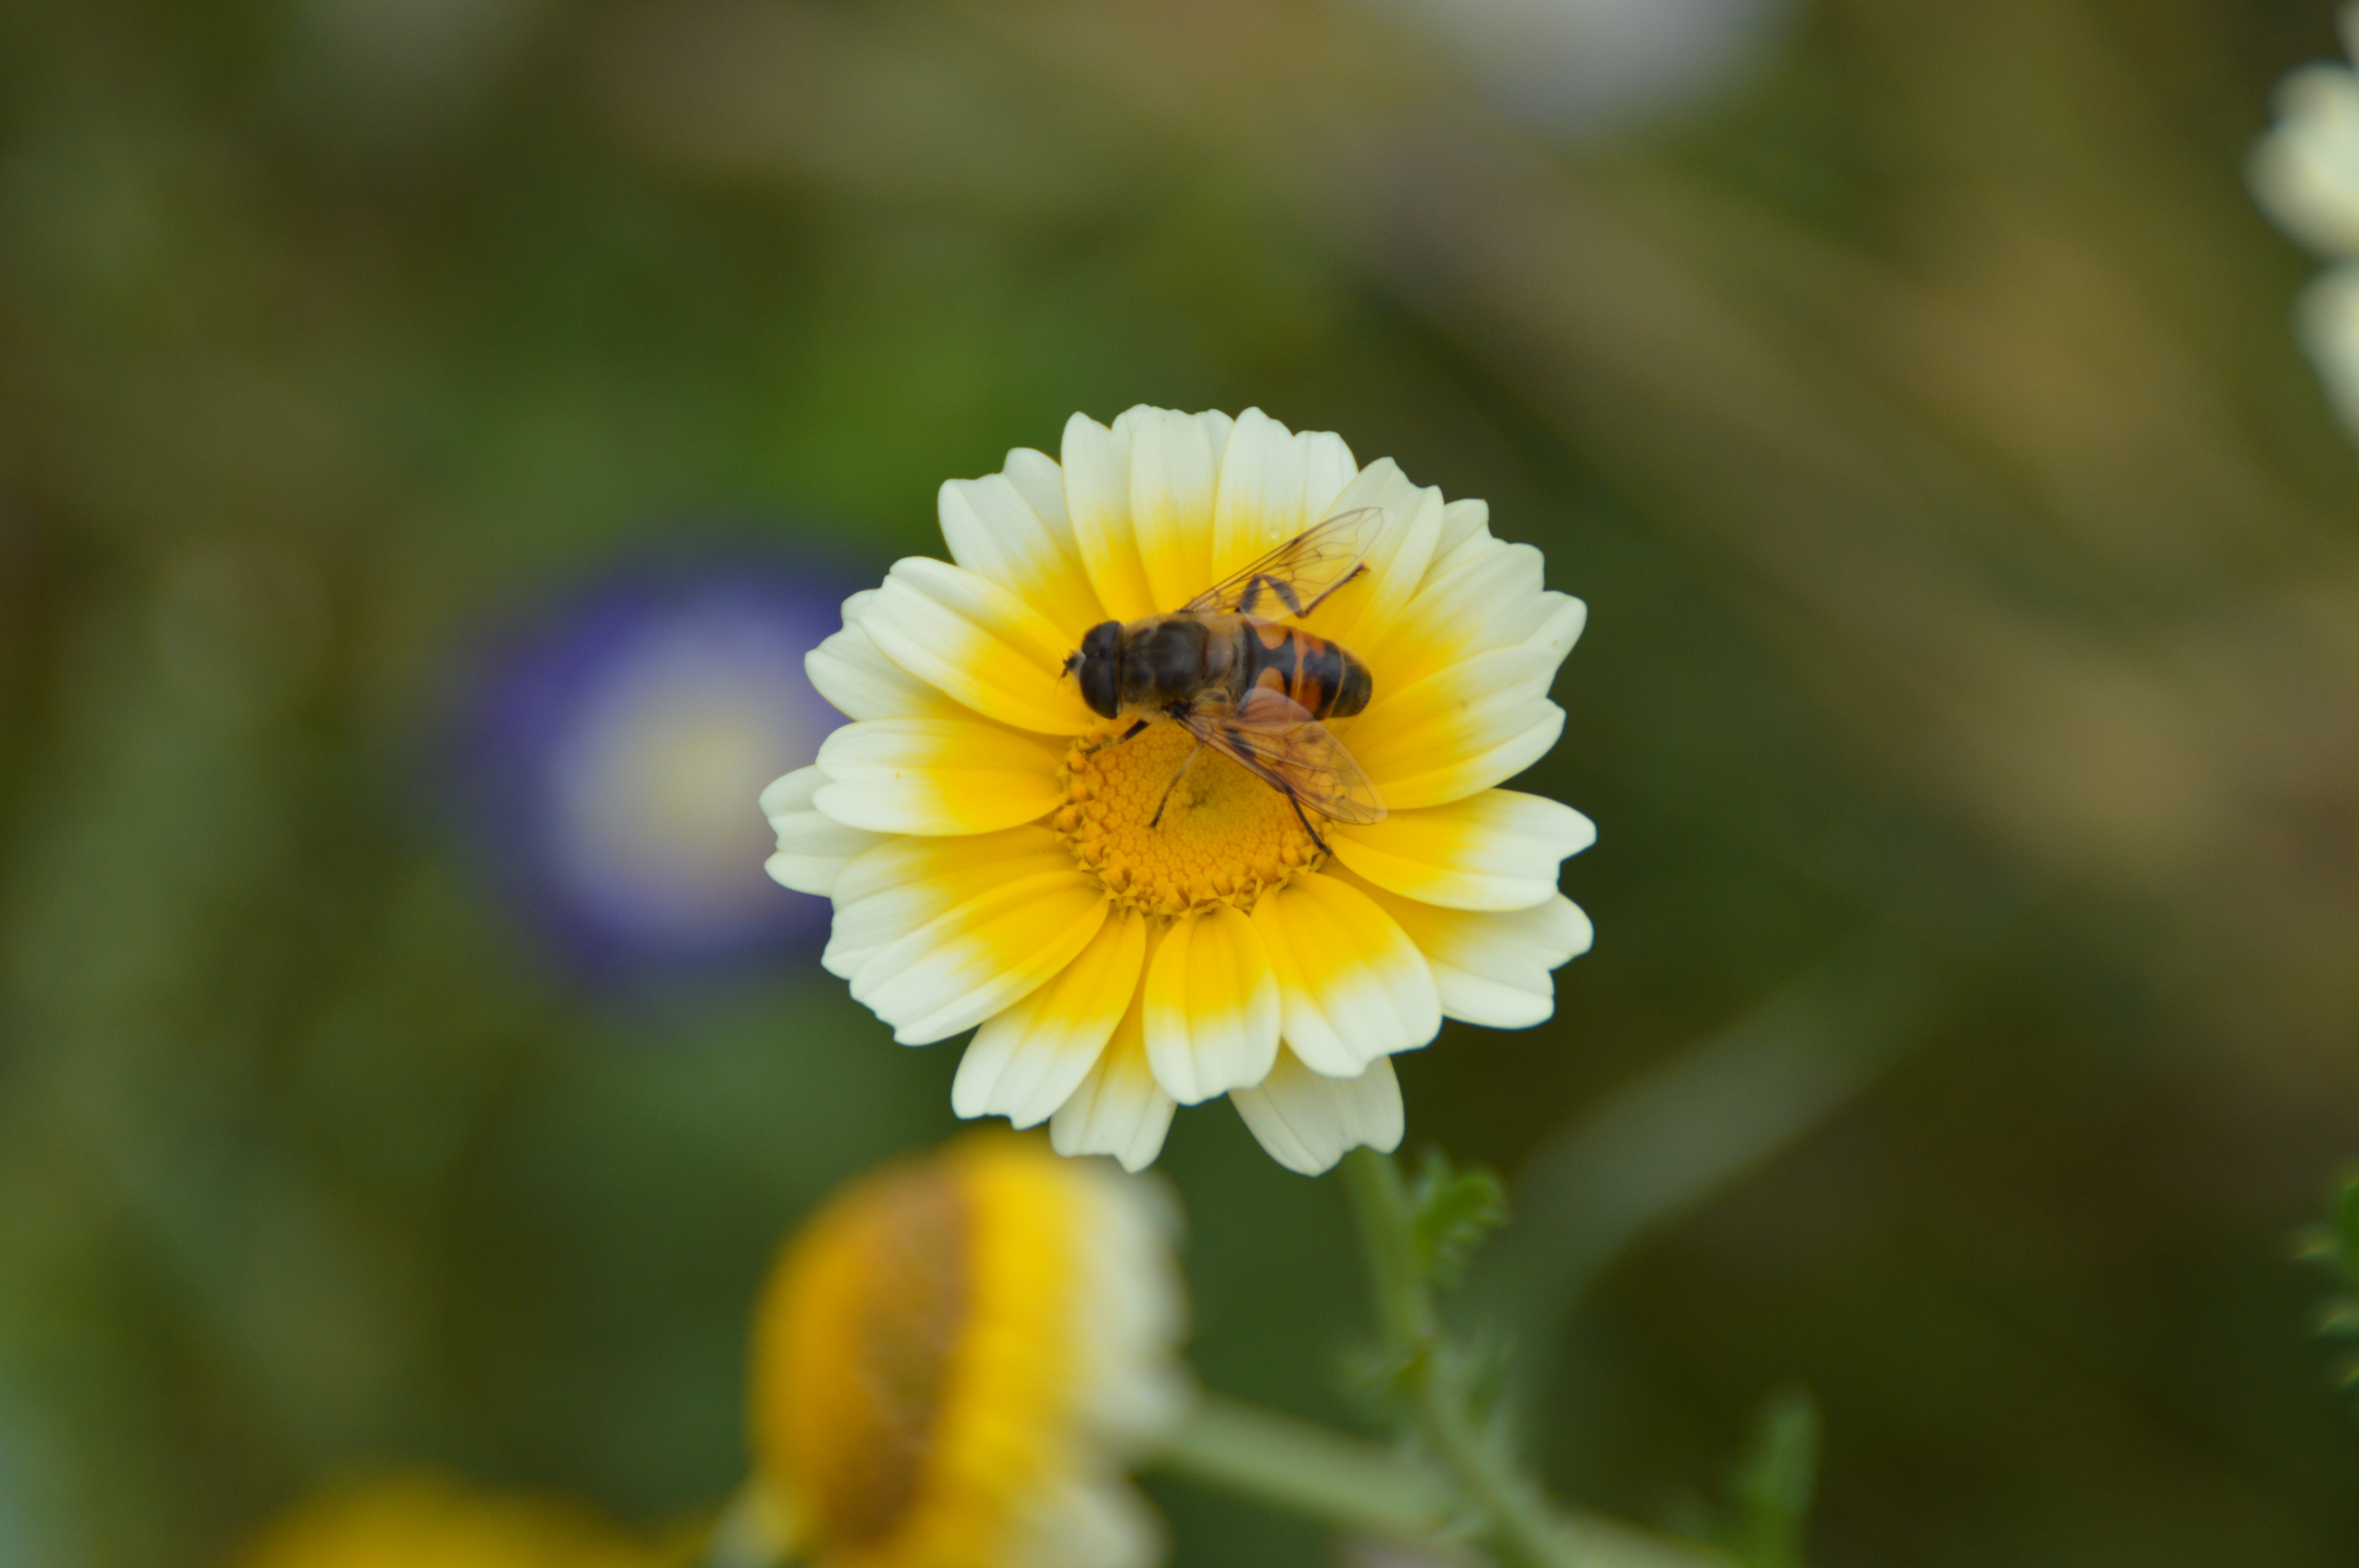
nature, blossom, plant, meadow, flower, petal, bloom, daisy, herb, insect, botany, yellow, garden, flora, fauna, wildflower, close up, bee, nectar, macro photography, ornamental plant, flowering plant, daisy family, oxeye daisy, crown marigold, land plant, chamaemelum nobile